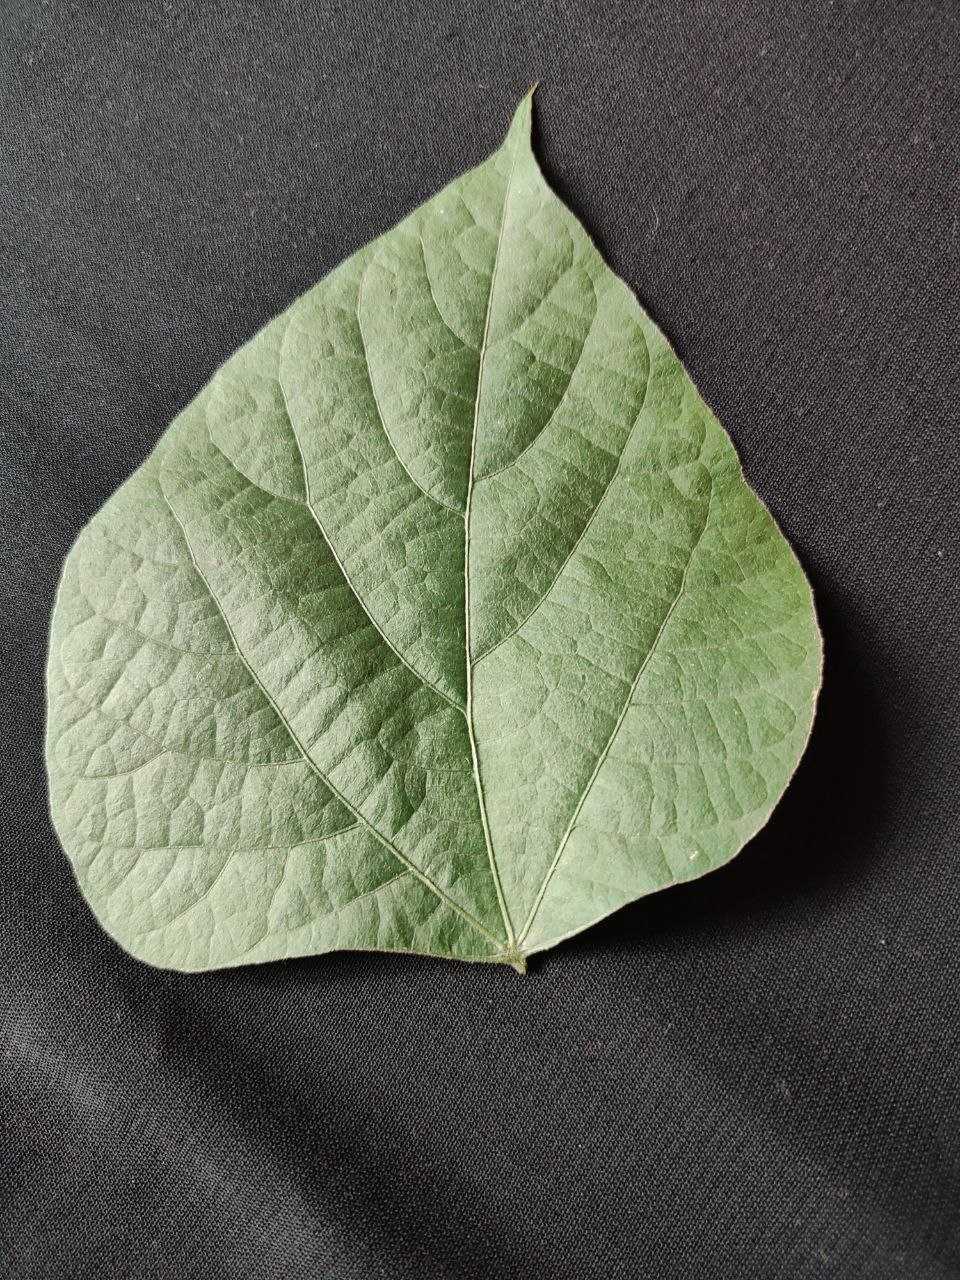
Crop: bean
Leaf condition: Fresh Leaf